Switch

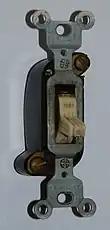
A "T-rated" wall switch (the T is for "Tungsten" filament) that is suited for incandescent loads

Contact bounce (also called "chatter") is a common problem with mechanical switches, relays and battery contacts, which arises as the result of electrical contact resistance (ECR) phenomena at interfaces. Switch and relay contacts are usually made of springy metals. When the contacts strike together, their momentum and elasticity act together to cause them to bounce apart one or more times before making steady contact. The result is a rapidly pulsed electric current instead of a clean transition from zero to full current. The effect is usually unimportant in power circuits, but causes problems in some analogue and logic circuits that respond fast enough to misinterpret the on‑off pulses as a data stream. In the design of micro-contacts, controlling surface structure (surface roughness) and minimizing the formation of passivated layers on metallic surfaces are instrumental in inhibiting chatter.